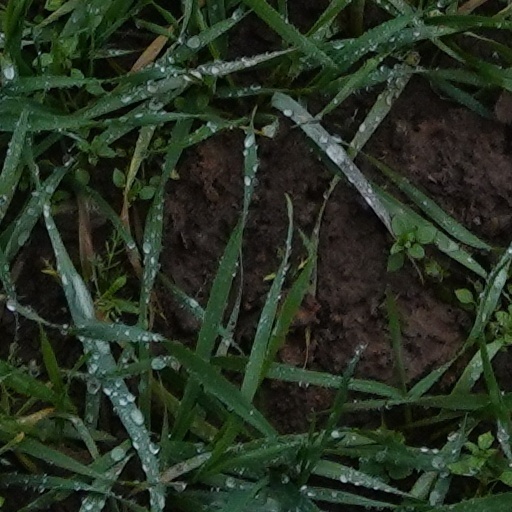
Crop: wheat